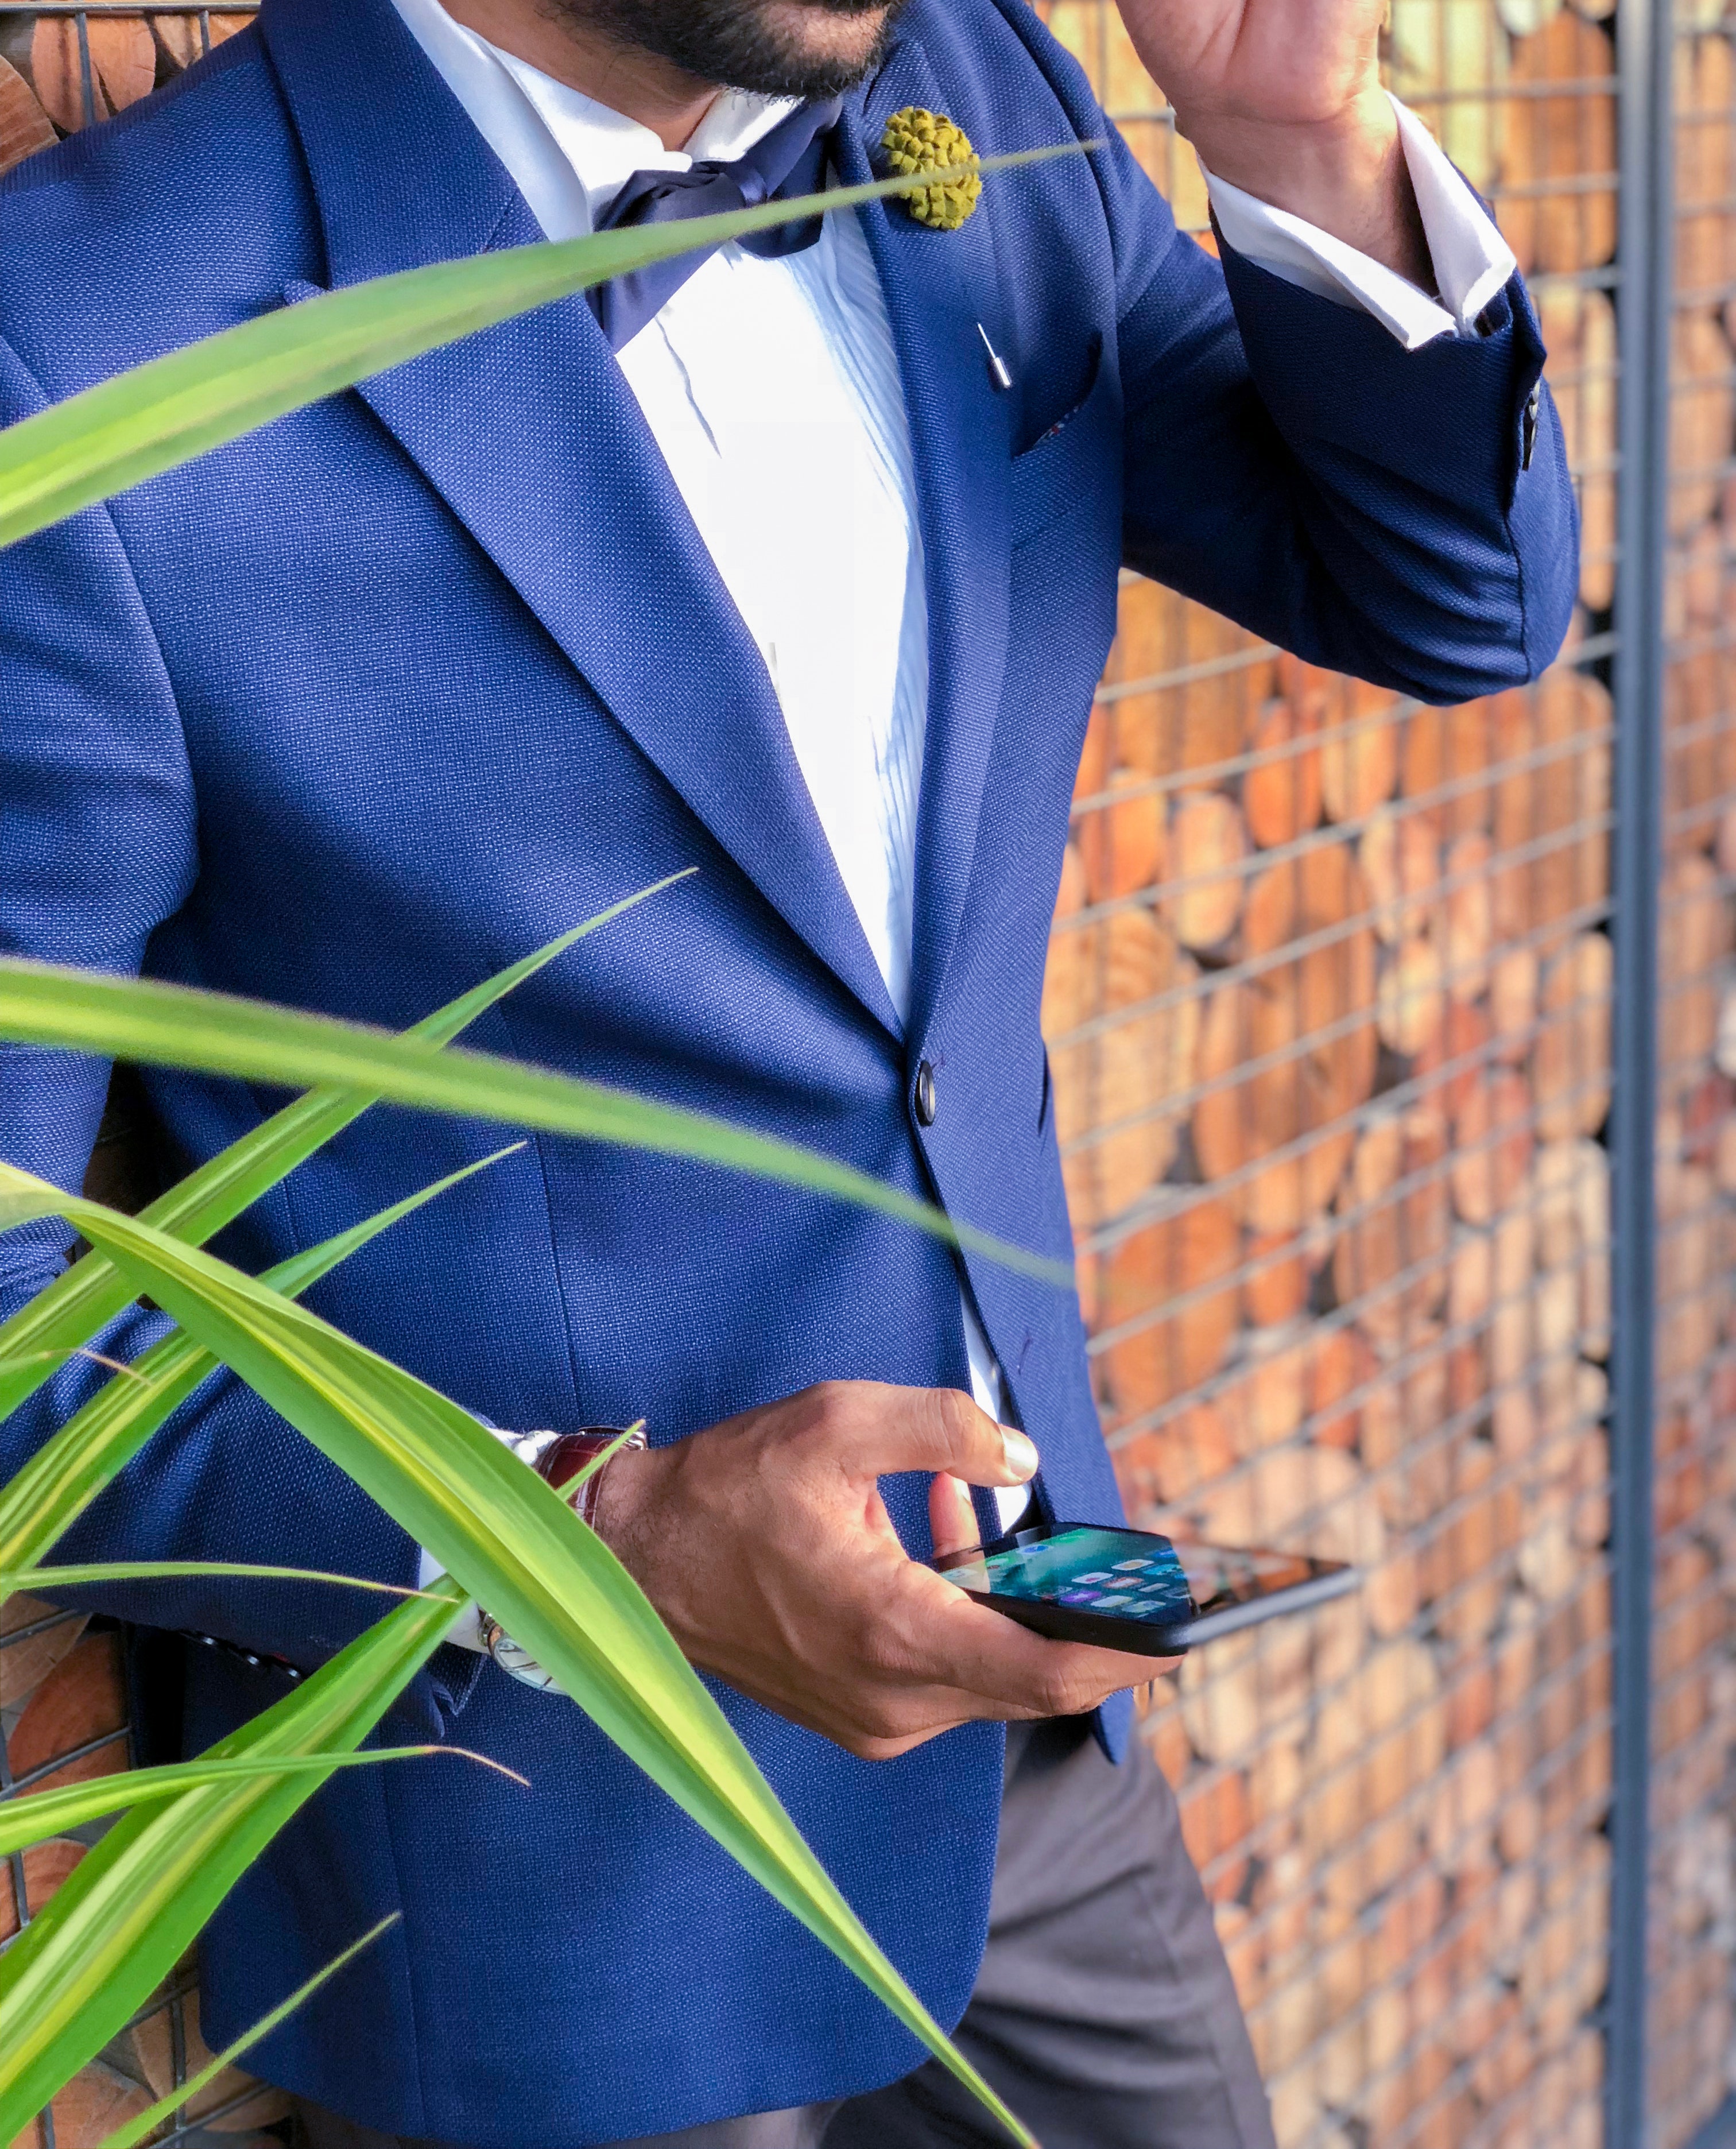
electric blue, workwear, outerwear, jacket, plant